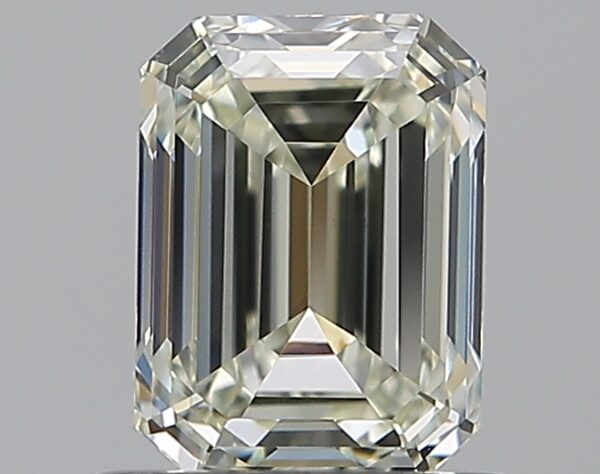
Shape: emerald
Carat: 0.8
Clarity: VVS1
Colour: L
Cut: EX
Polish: VG
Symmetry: VG
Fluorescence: N
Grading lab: GIA
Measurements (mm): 5.96 x 4.41 x 3.03